Sergey Kotkin

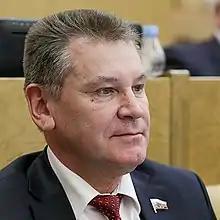

Sergey Nikolaevich Kotkin (born 11 March 1956, Malotenginskaya, Krasnodar Krai) is a Russian political figure and deputy of the 7th and 8th State Dumas.